Andrei Molodkin

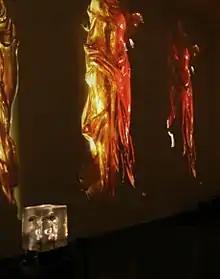
Installation shot of 'Le Rouge et le Noir' (2009) at the Russian Pavilion of the 53rd Venice Biennale. Photo courtesy of the artist

In 2009, Molodkin was invited to participate in the Russian Pavilion of the 53rd Venice Biennale, the exhibition was named 'Victory Over The Future'. For the Pavilion Molodkin submitted his 2009 work 'Le Rouge et le Noir', a multimedia installation that featured a two hollow acrylic block replicas of the statue of Nike of Samothrace, a Hellenistic sculpture on permanent display at the Louvre depicting Nike, the Greek goddess of victory. The installation featured the blood of a Russian soldier and veteran of the Chechen War being mixed, using a system of pumps, with Chechen oil inside the cavities of the blocks. The piece was deemed too controversial leading to the pavilion's curator removing the description of the piece from display.